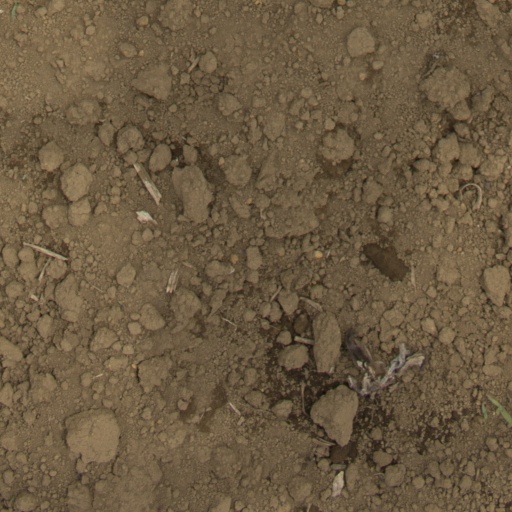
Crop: Jerusalem artichoke